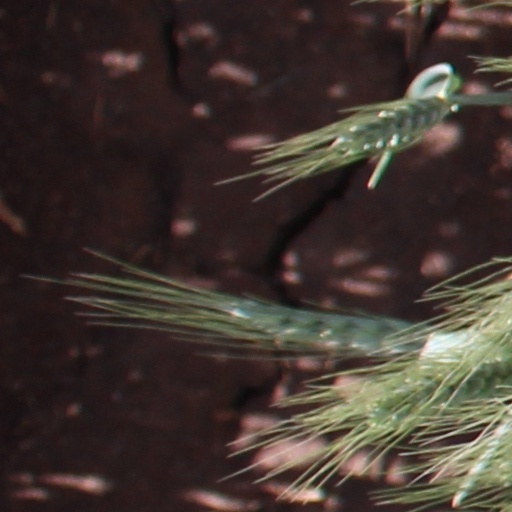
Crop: wheat